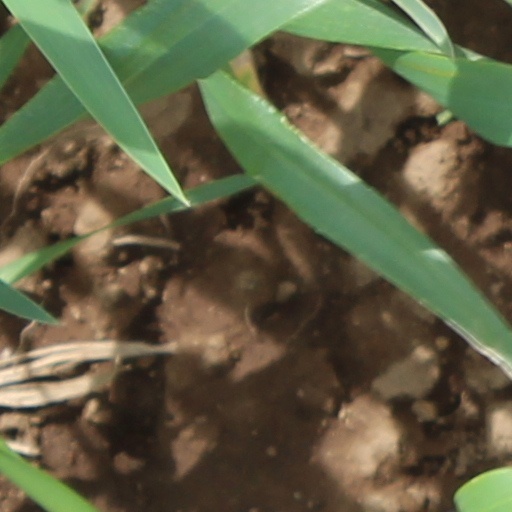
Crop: wheat